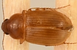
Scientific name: Amara quenseli
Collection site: Onaqui NEON (ONAQ), plot ONAQ_018